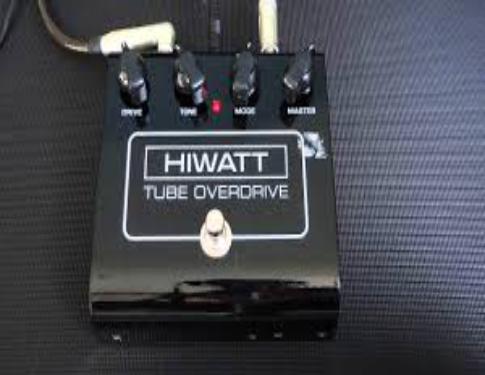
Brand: Hiwatt
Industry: Electronic